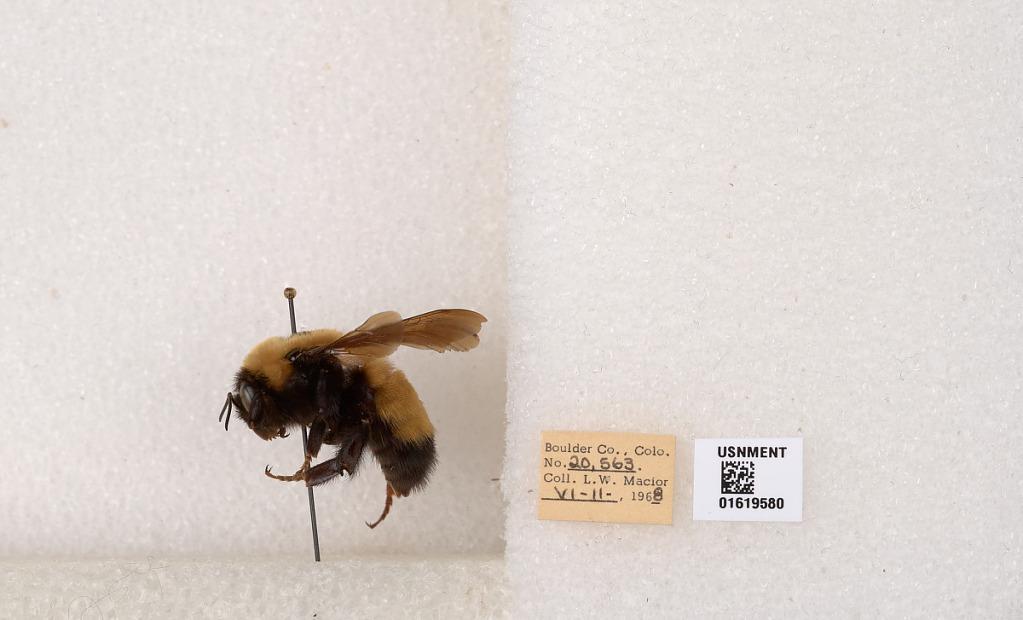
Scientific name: Bombus (Bombus) nevadensis Cresson